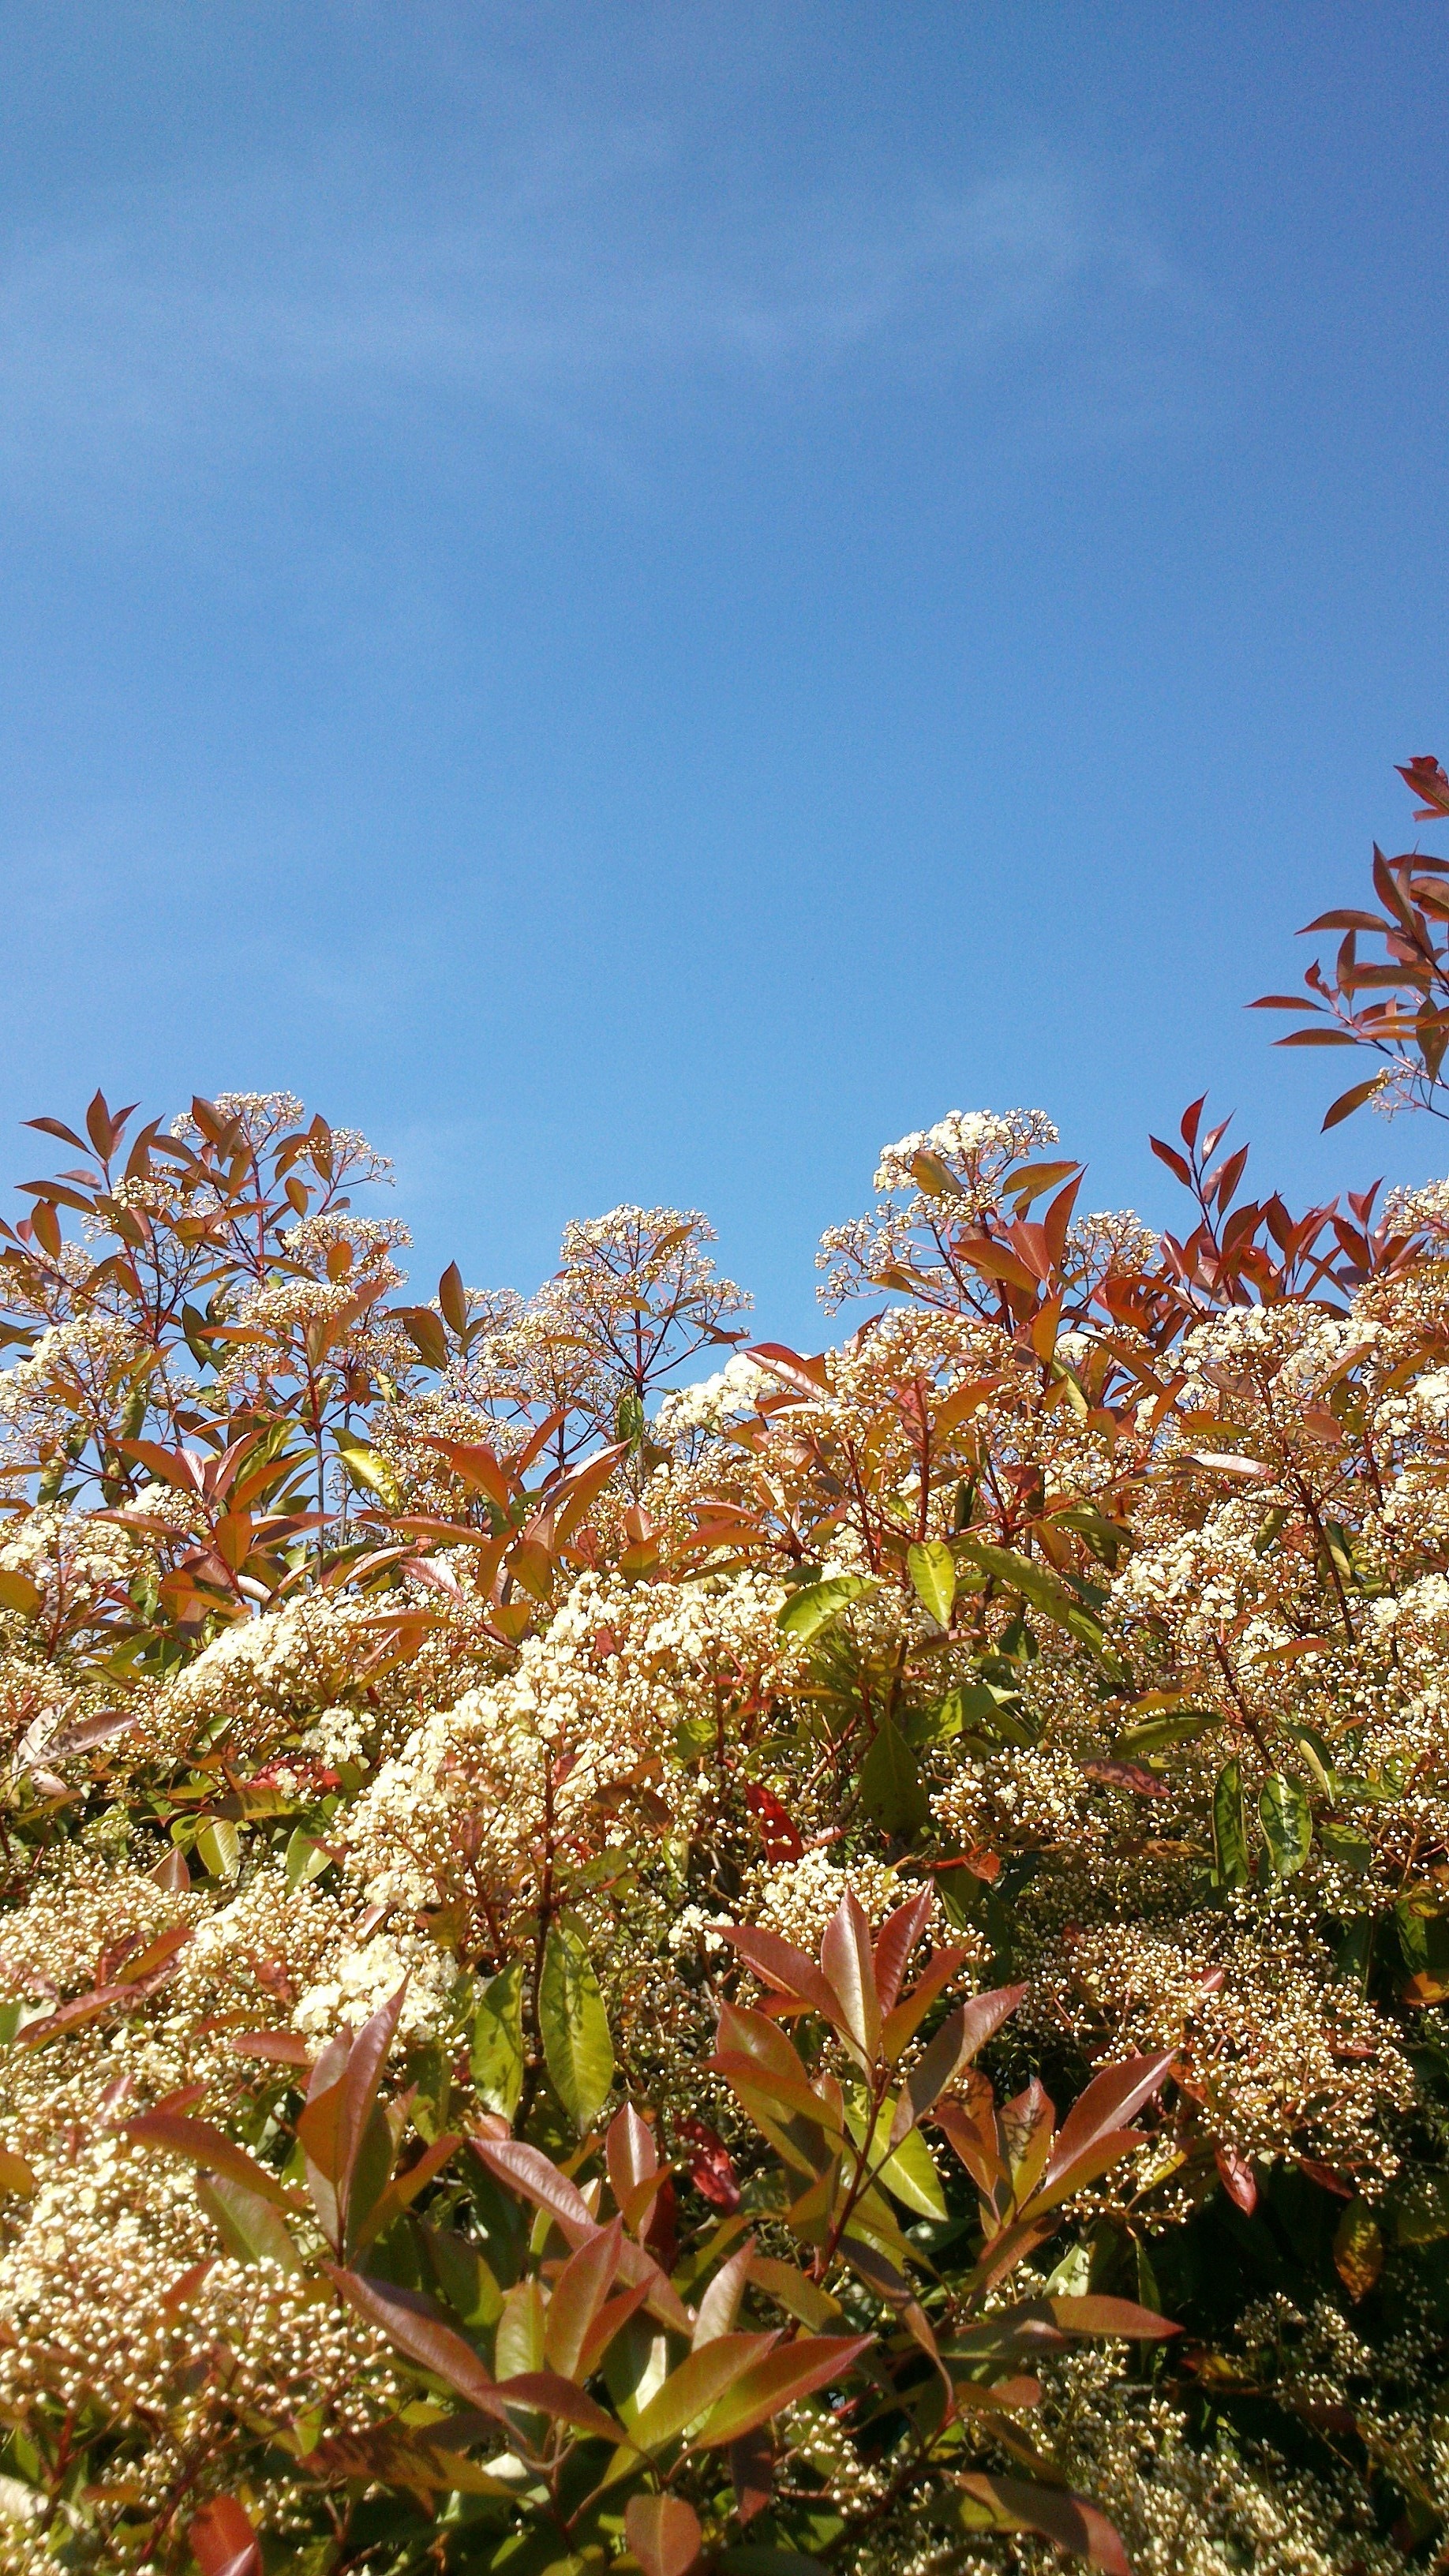
tree, nature, grass, branch, blossom, mountain, plant, sky, sunlight, leaf, flower, bush, red, autumn, botany, garden, flora, season, wildflower, vegetation, shrub, ecosystem, red robin, woody plant, gloss medlar